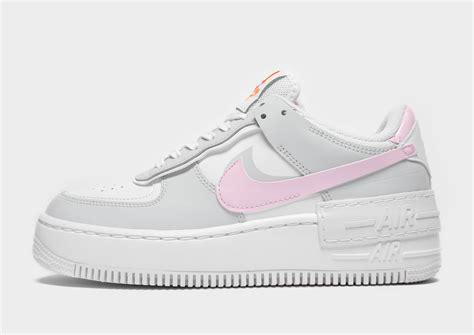
Brand: Nike
Model: Air Force 1 Shadow